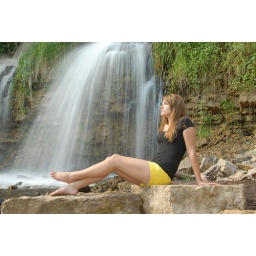
a gorgeous young model sitting and looking thoughtful in front of a fast running waterfall.